Ata Turab

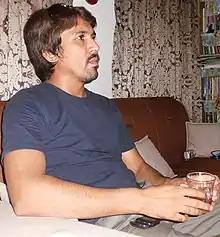
Ata Turab

Ata Turab is a Pakistani poet. He is well known for his poetry about romance and heart. He also studied Persian language from Iran and Arabic.